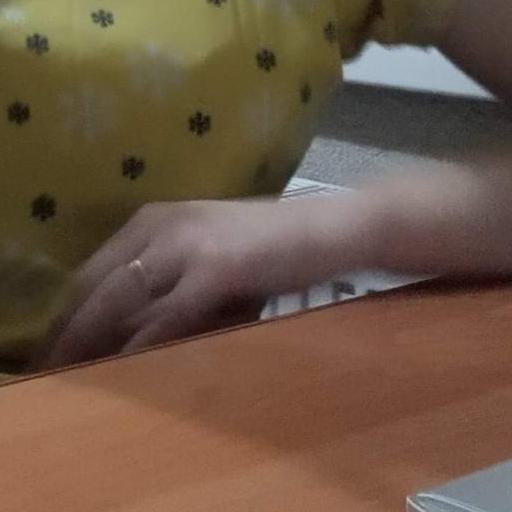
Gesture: no_gesture